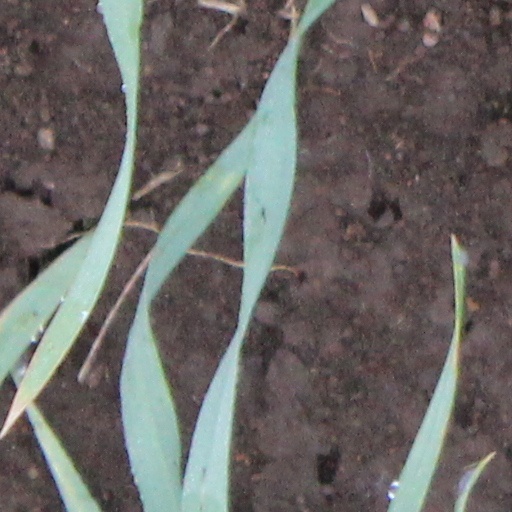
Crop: wheat